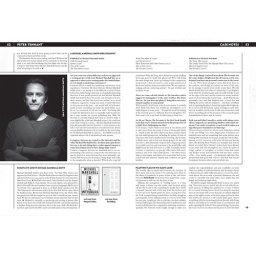
A spread from Peter Tennant's book reviews/interviews column in Black Static, this one featuring Michael Marshall Smith.